2016–17 FIBA Europe Cup

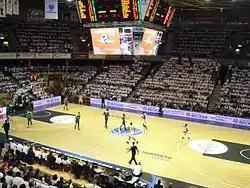
Scene of the first leg of the Final at Le Colisée

The 2016–17 FIBA Europe Cup was the 2nd season of the FIBA Europe Cup, a European basketball club competition organised by FIBA Europe. The season began on 18 October 2016, with the regular season, and concluded on April 25, 2017, with the second leg of the Finals. Nanterre 92 was crowned FIBA Europe Cup champions after defeating Élan Chalon.